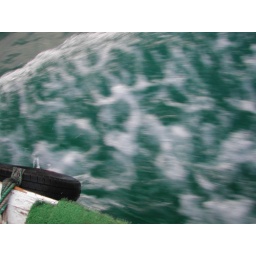
over pretty clear green water On the way to the island...